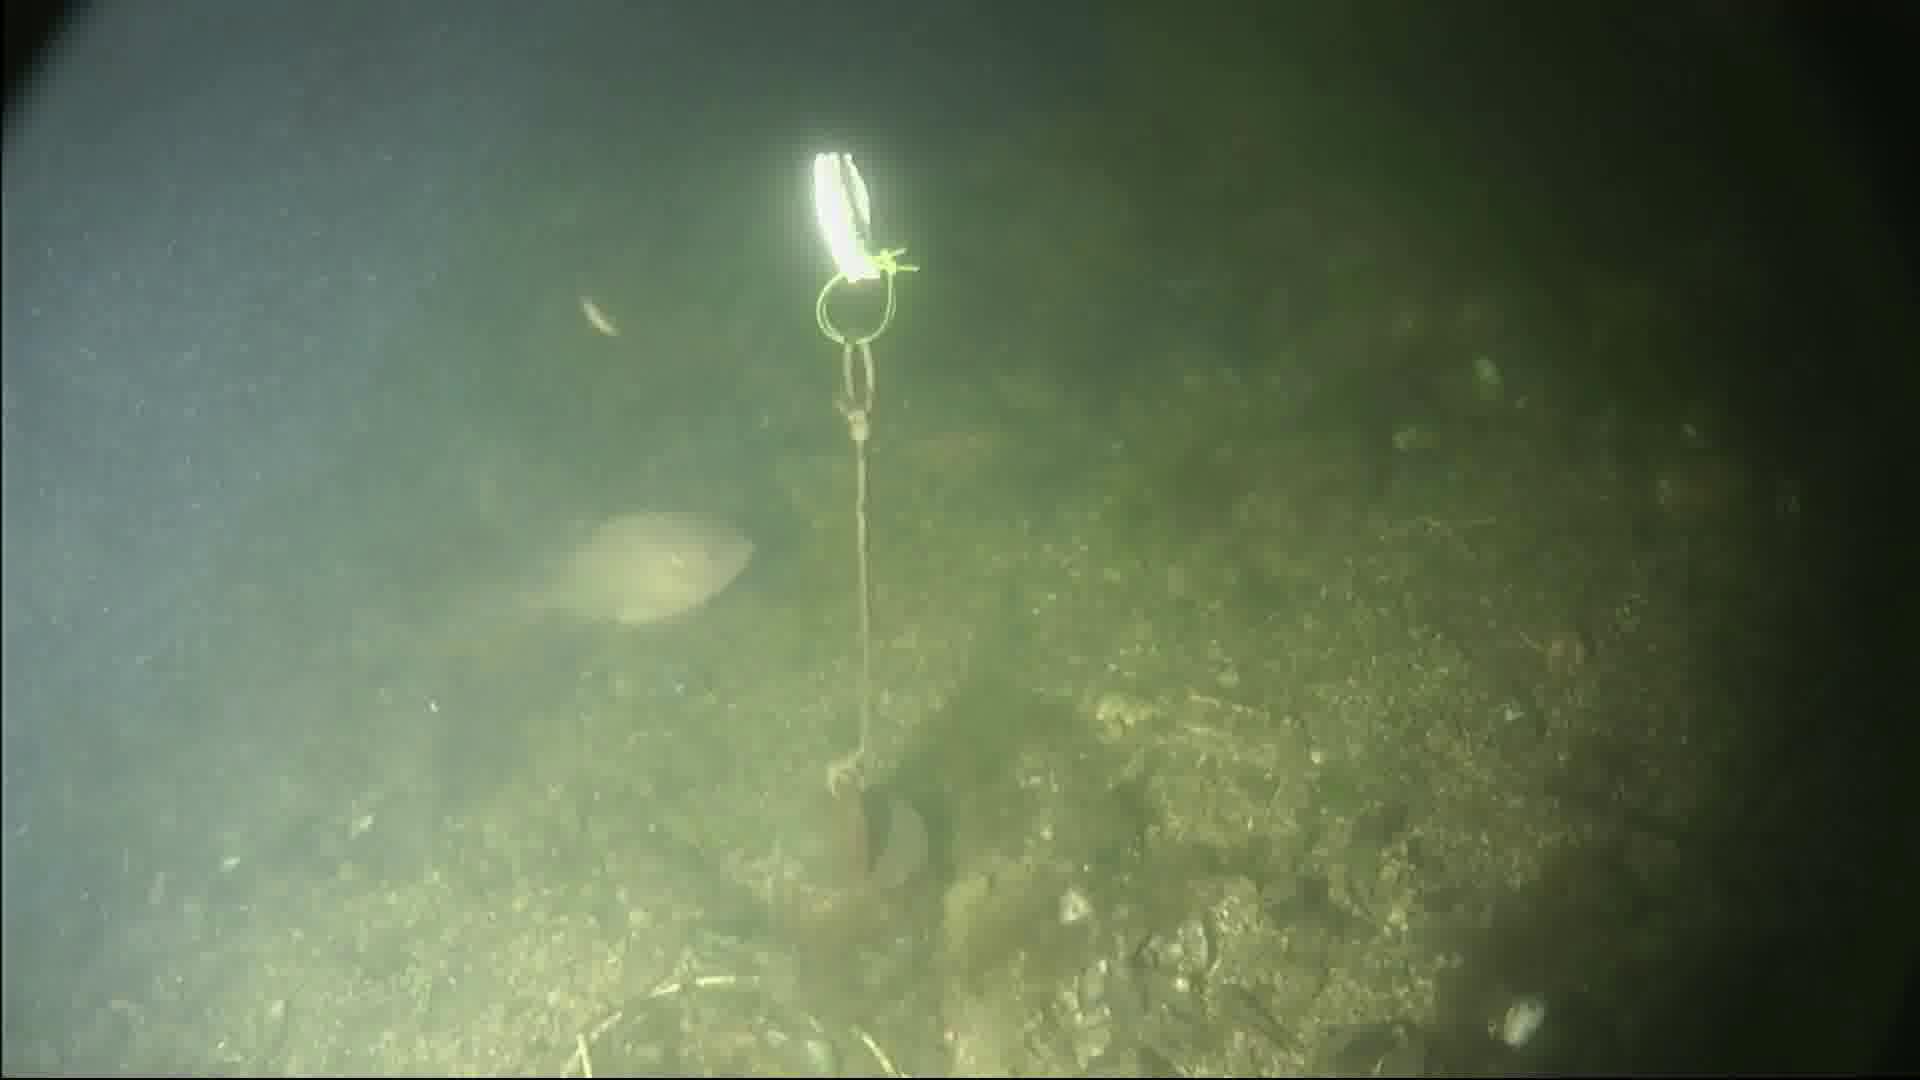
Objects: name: fish